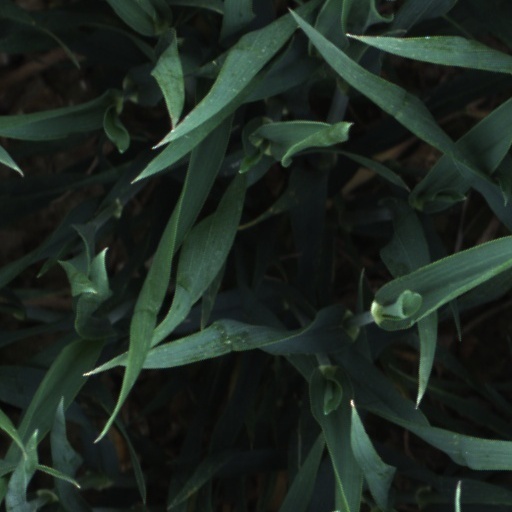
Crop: wheat